Horchata

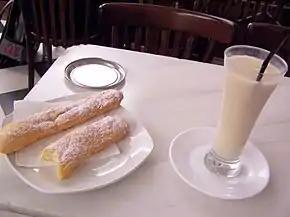
A glass of "horchata de chufa" with some "fartons" in Valencia

Horchata, or, is a name given to various beverages, which are generally plant based, but sometimes contain milk. In Spain, it is made with soaked, ground, and sweetened tiger nuts. In some parts of the Americas it is known as an agua fresca, and the base can be jicaro (morro), rice, melon seeds, or sesame seeds, along with various spices.